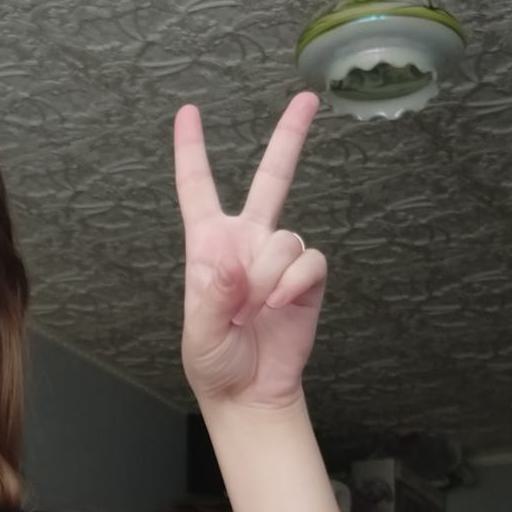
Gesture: peace